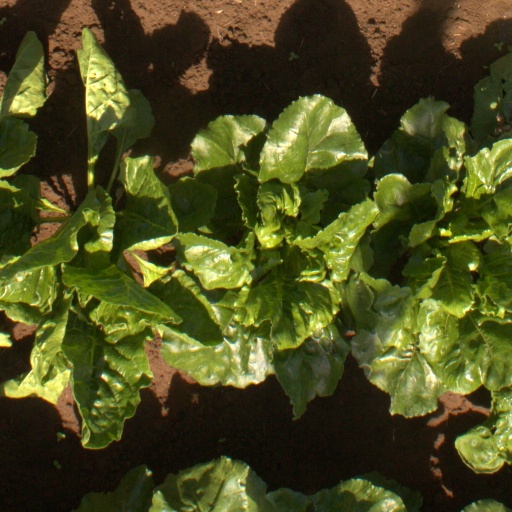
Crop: sugar beet